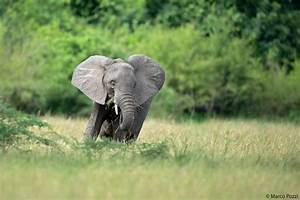
Label: elephant